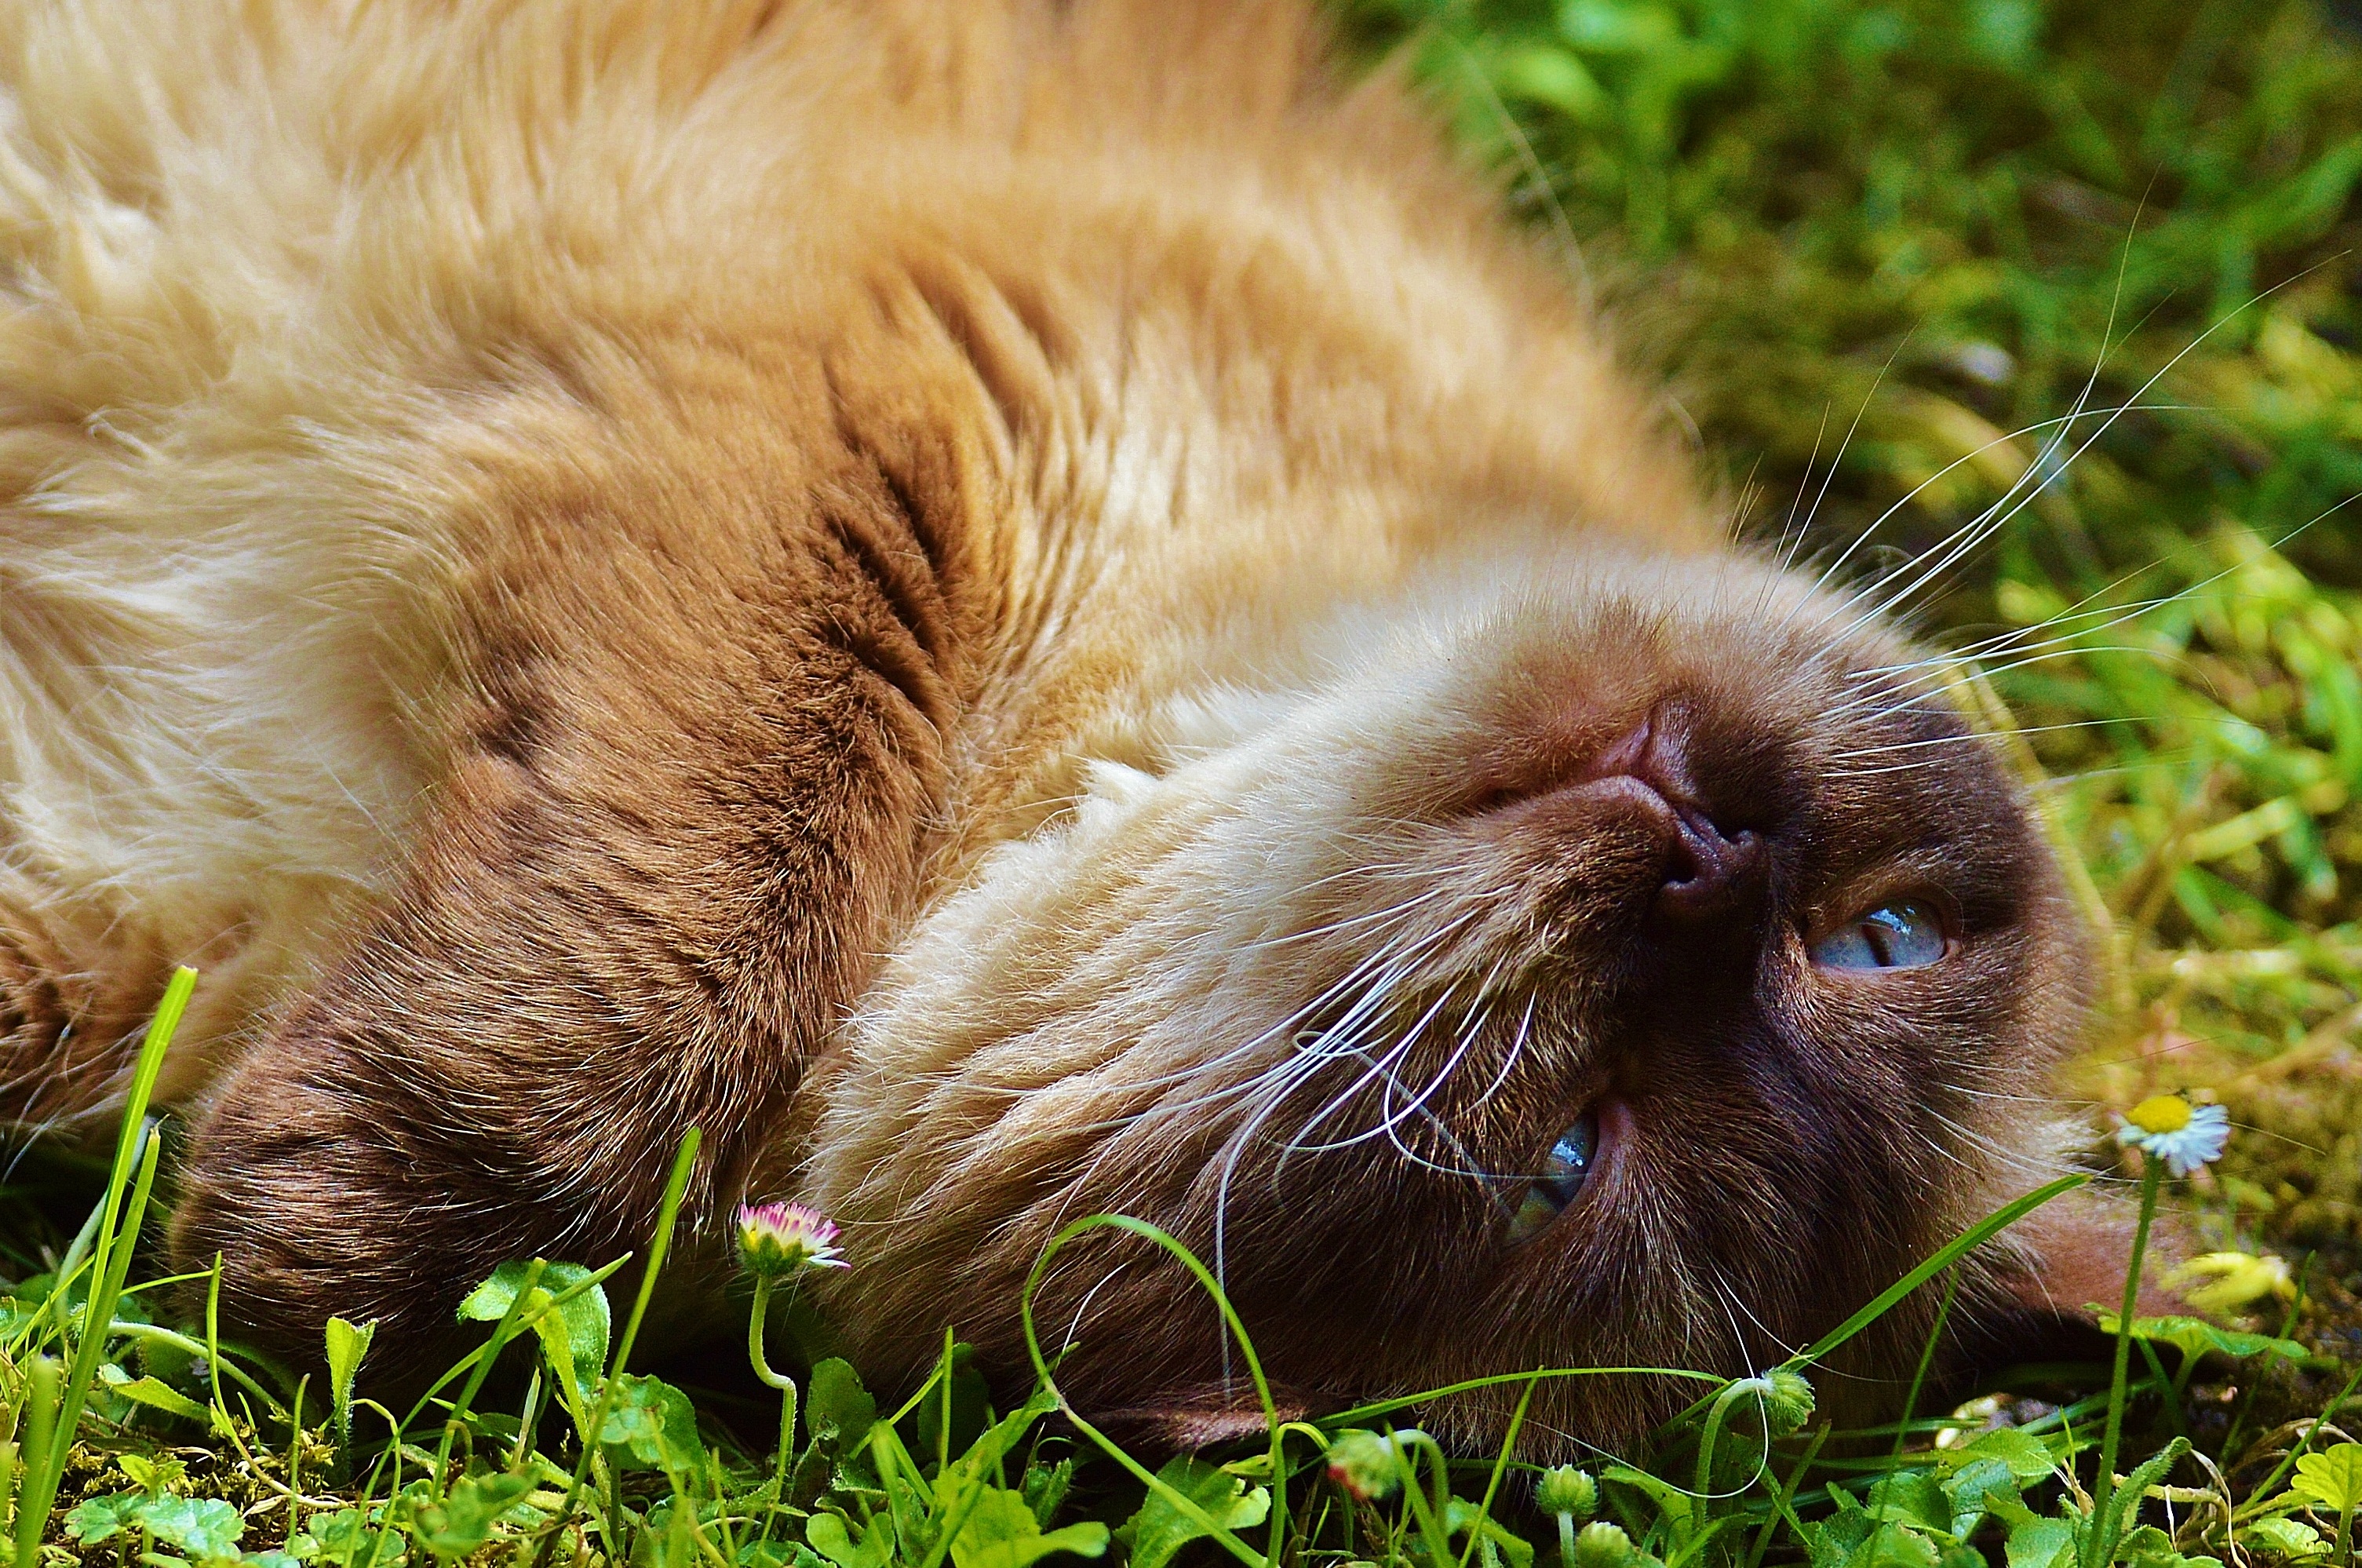
grass, animal, cute, wildlife, pet, fur, cat, feline, mammal, fauna, close up, nose, whiskers, eye, vertebrate, small to medium sized cats, cat like mammal, dog breed group